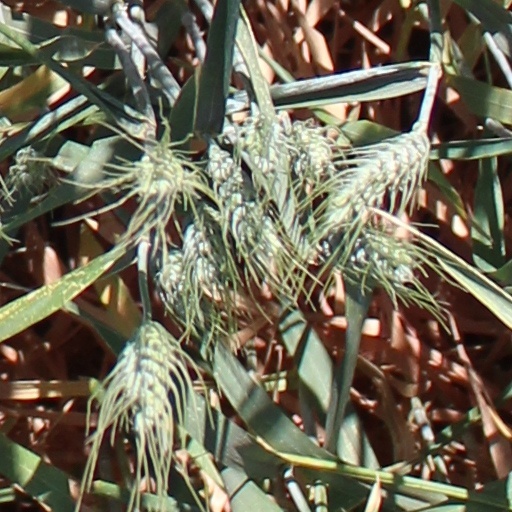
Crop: wheat